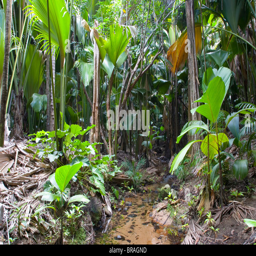
tropical vegetation on banks of stream